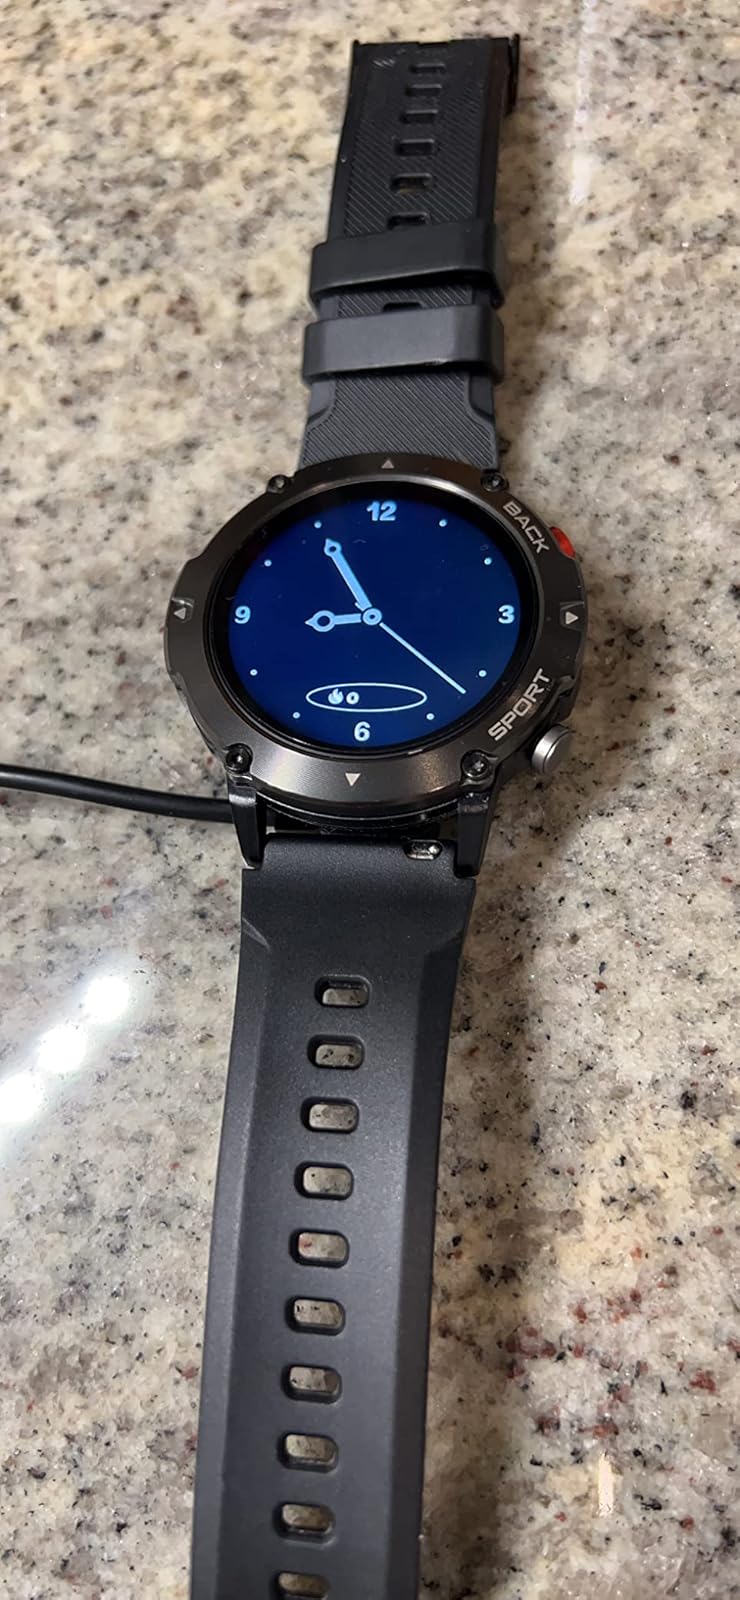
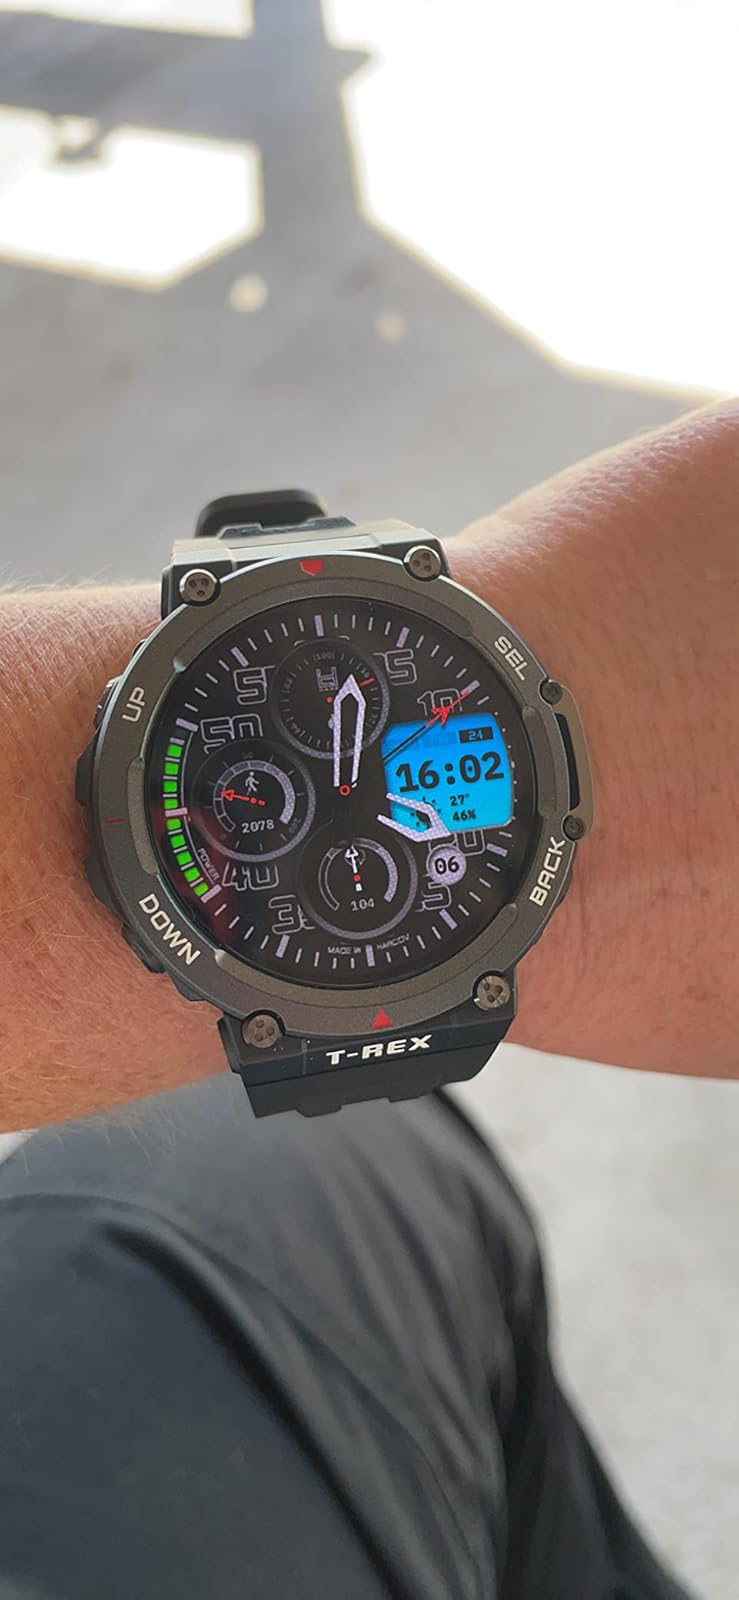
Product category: smartwatch
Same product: no